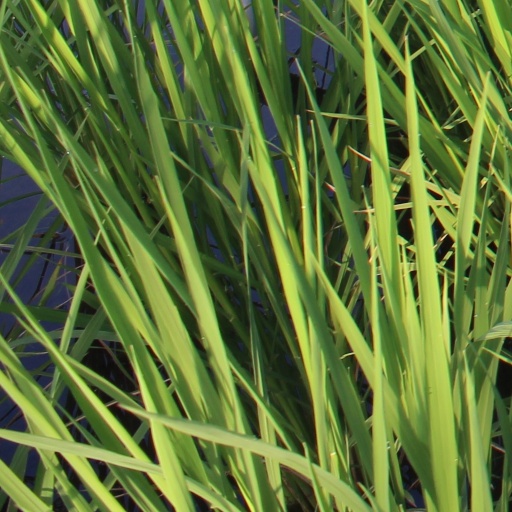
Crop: rice